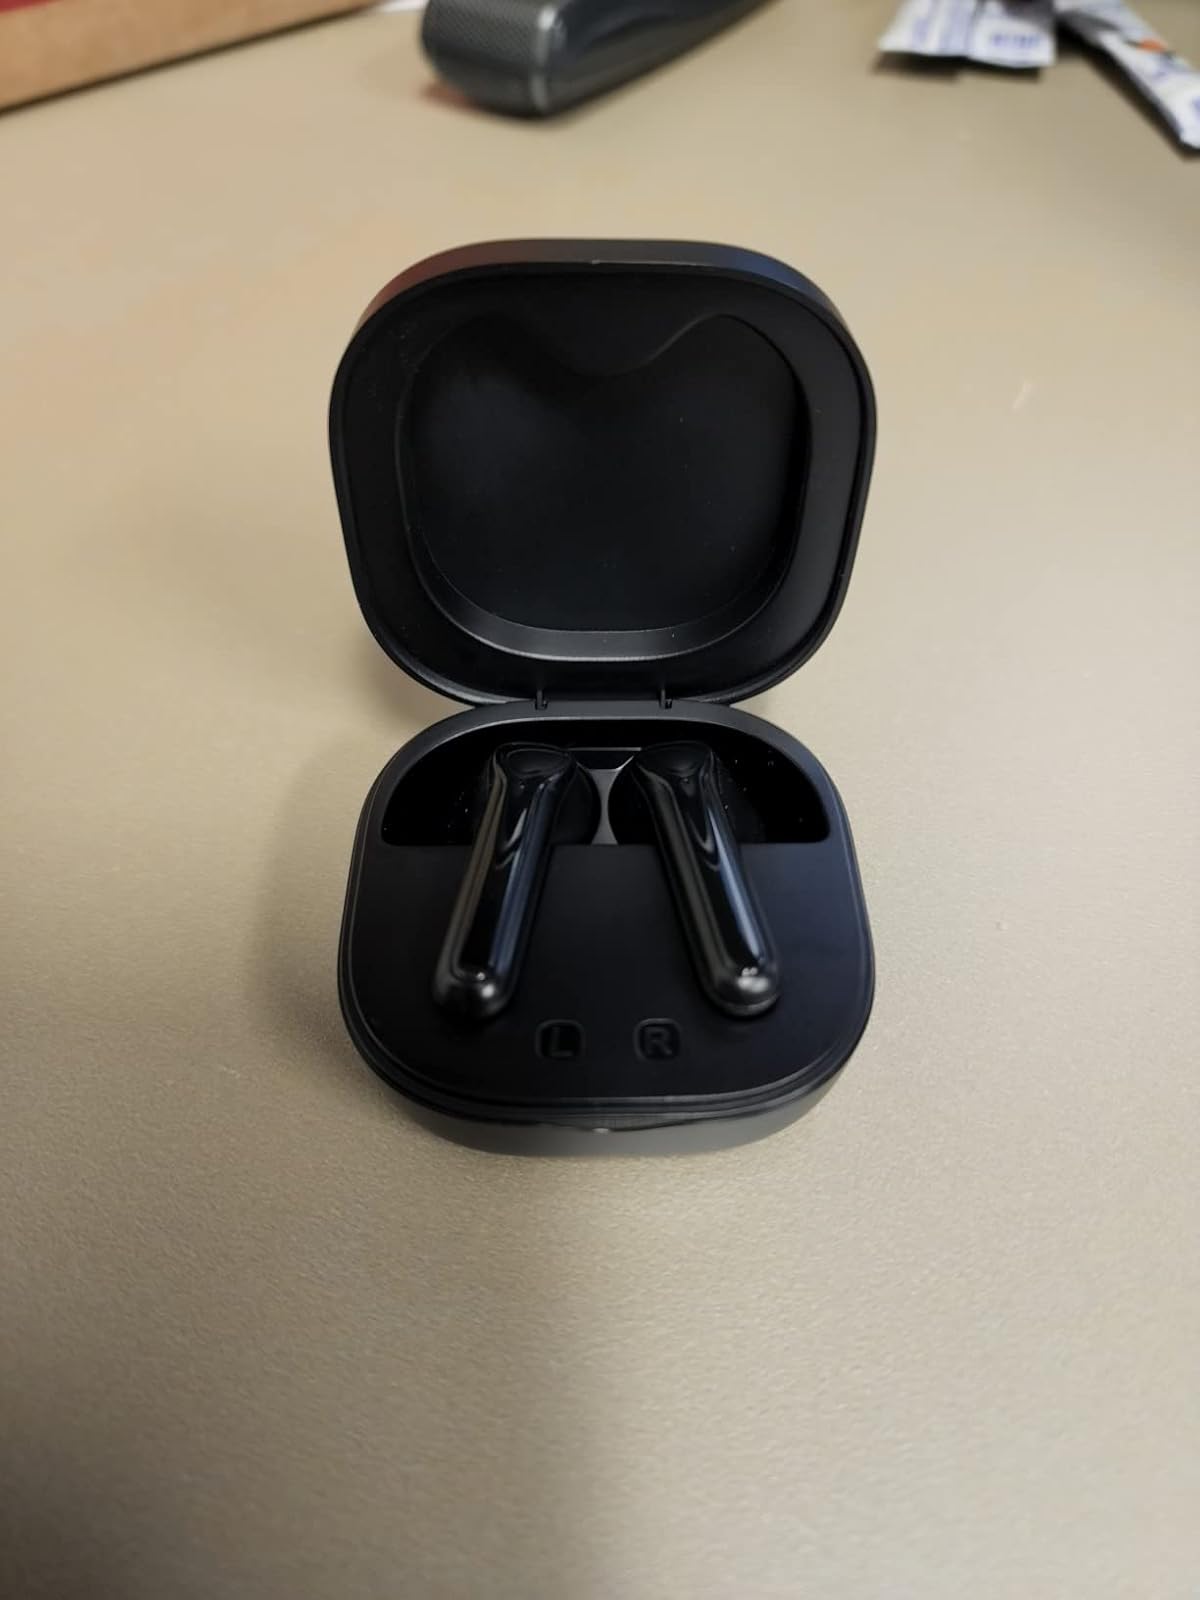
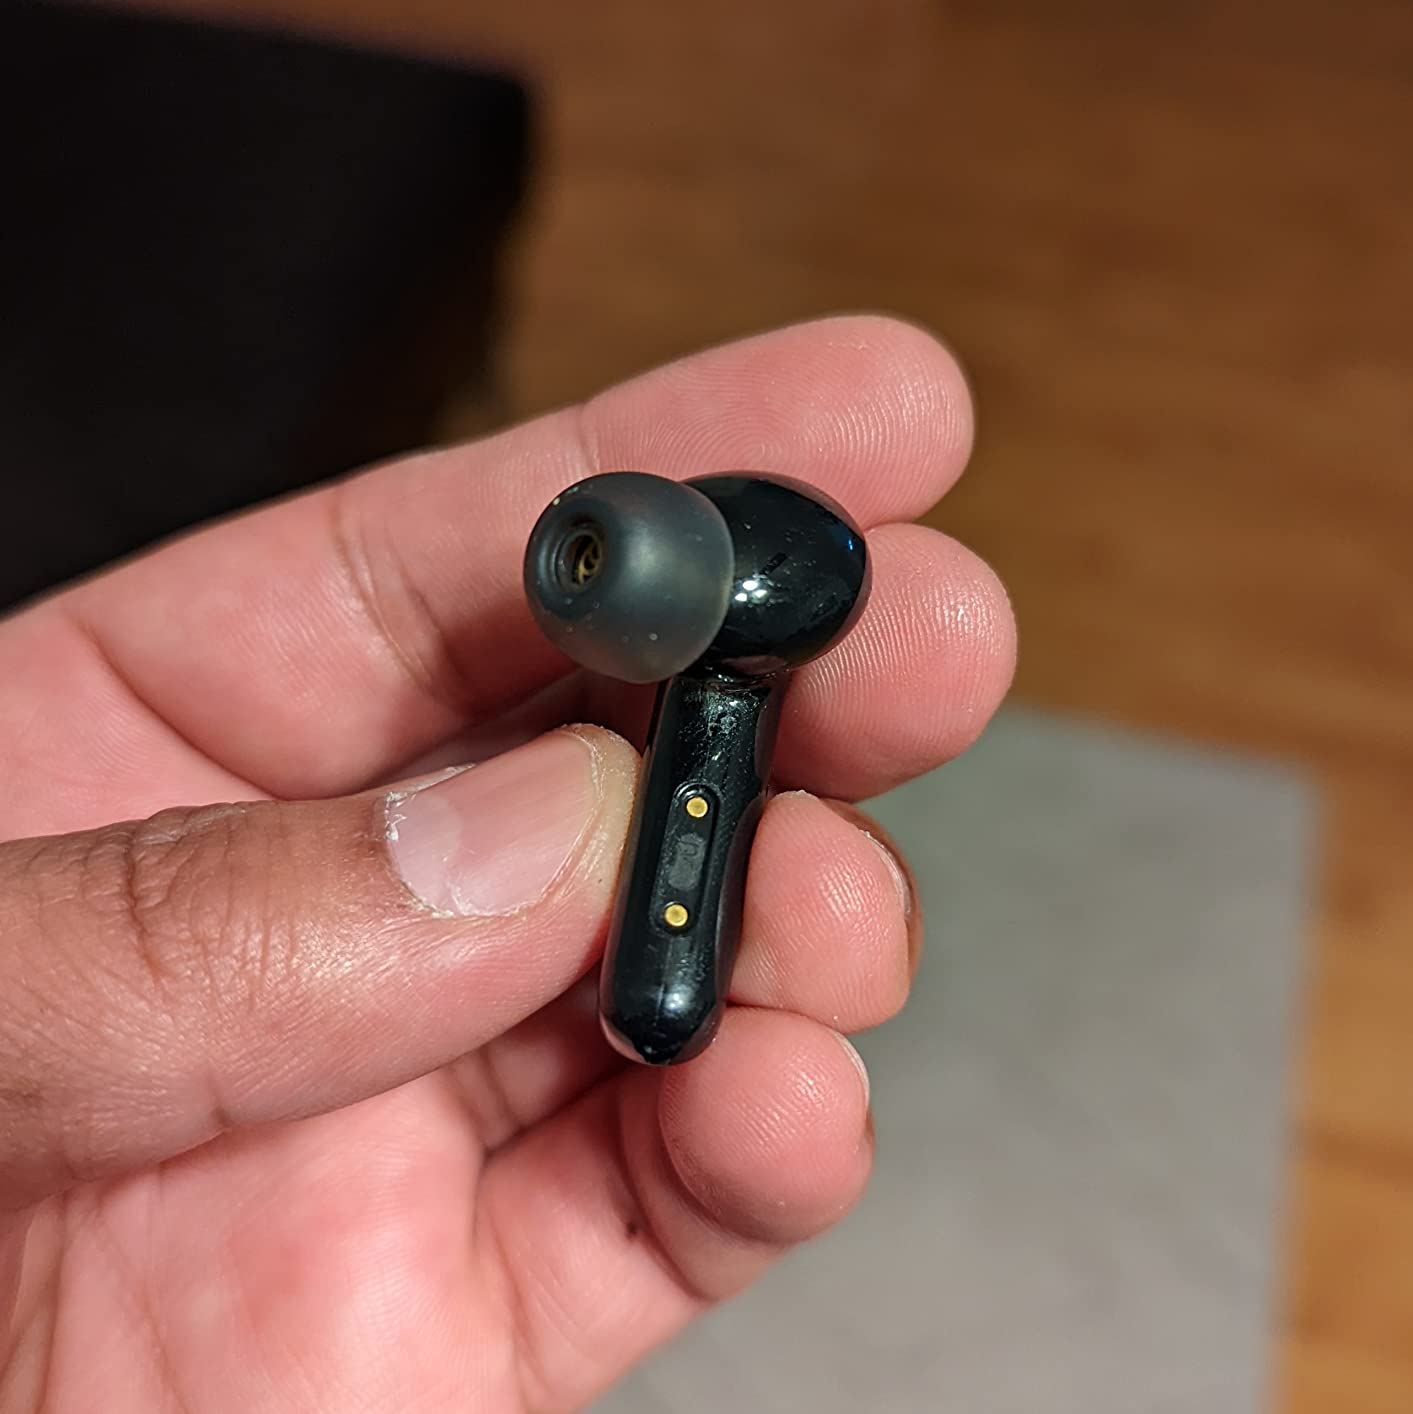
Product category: earbuds
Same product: no